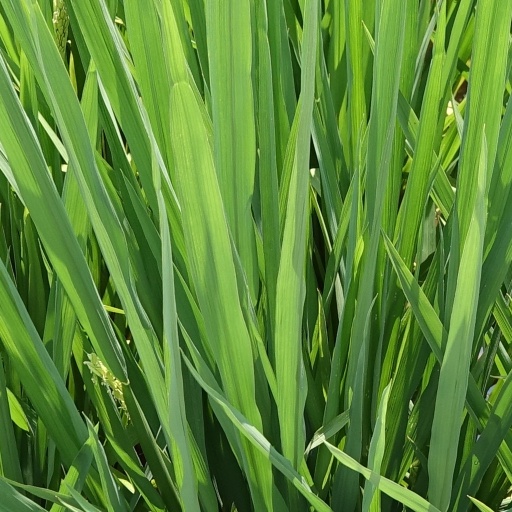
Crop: rice